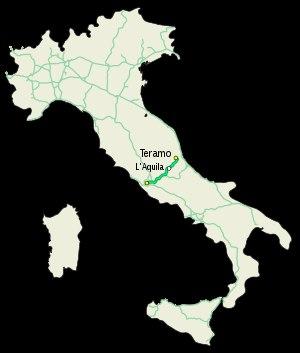
L'autoroute 24 ou A24 est une autoroute italienne qui relie la ville de Rome dans le Latium à Teramo dans les Abruzzes en passant par L'Aquila. Elle est longue de 166,5 km, dont 159,2 km depuis le grand contournement de Rome jusqu'à Teramo, traverse dans toute leur largeur les Apennins, et est plus connue sous l'appellation d'autoroute Rome - L'Aquila.